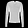
Label: Pullover